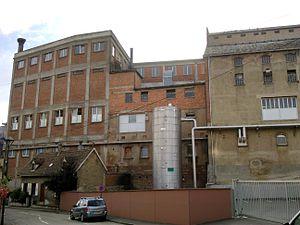
Brasserie Meteor à Hochfelden.
Meteor est une brasserie indépendante alsacienne fondée en 1640. Elle est installée à Hochfelden dans le département du Bas-Rhin.